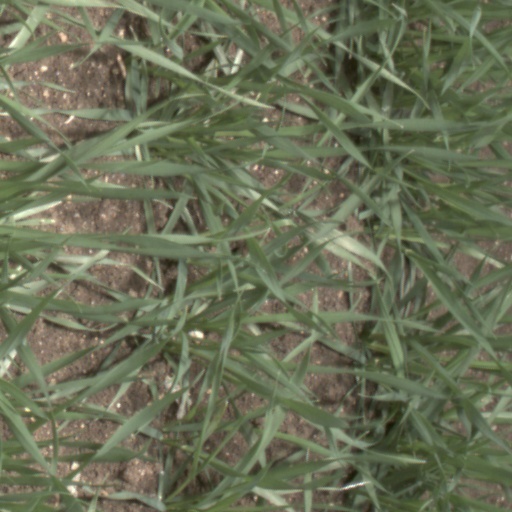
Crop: wheat